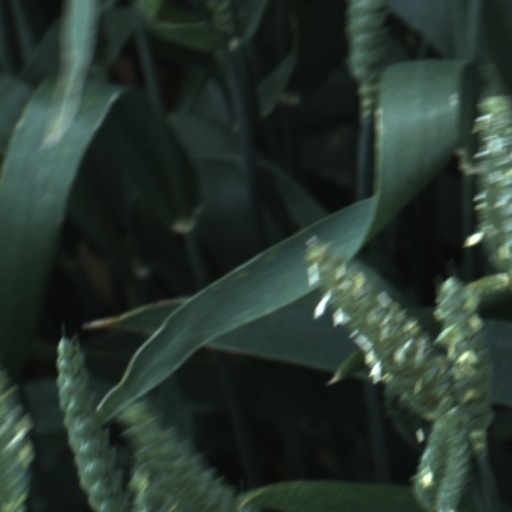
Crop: wheat